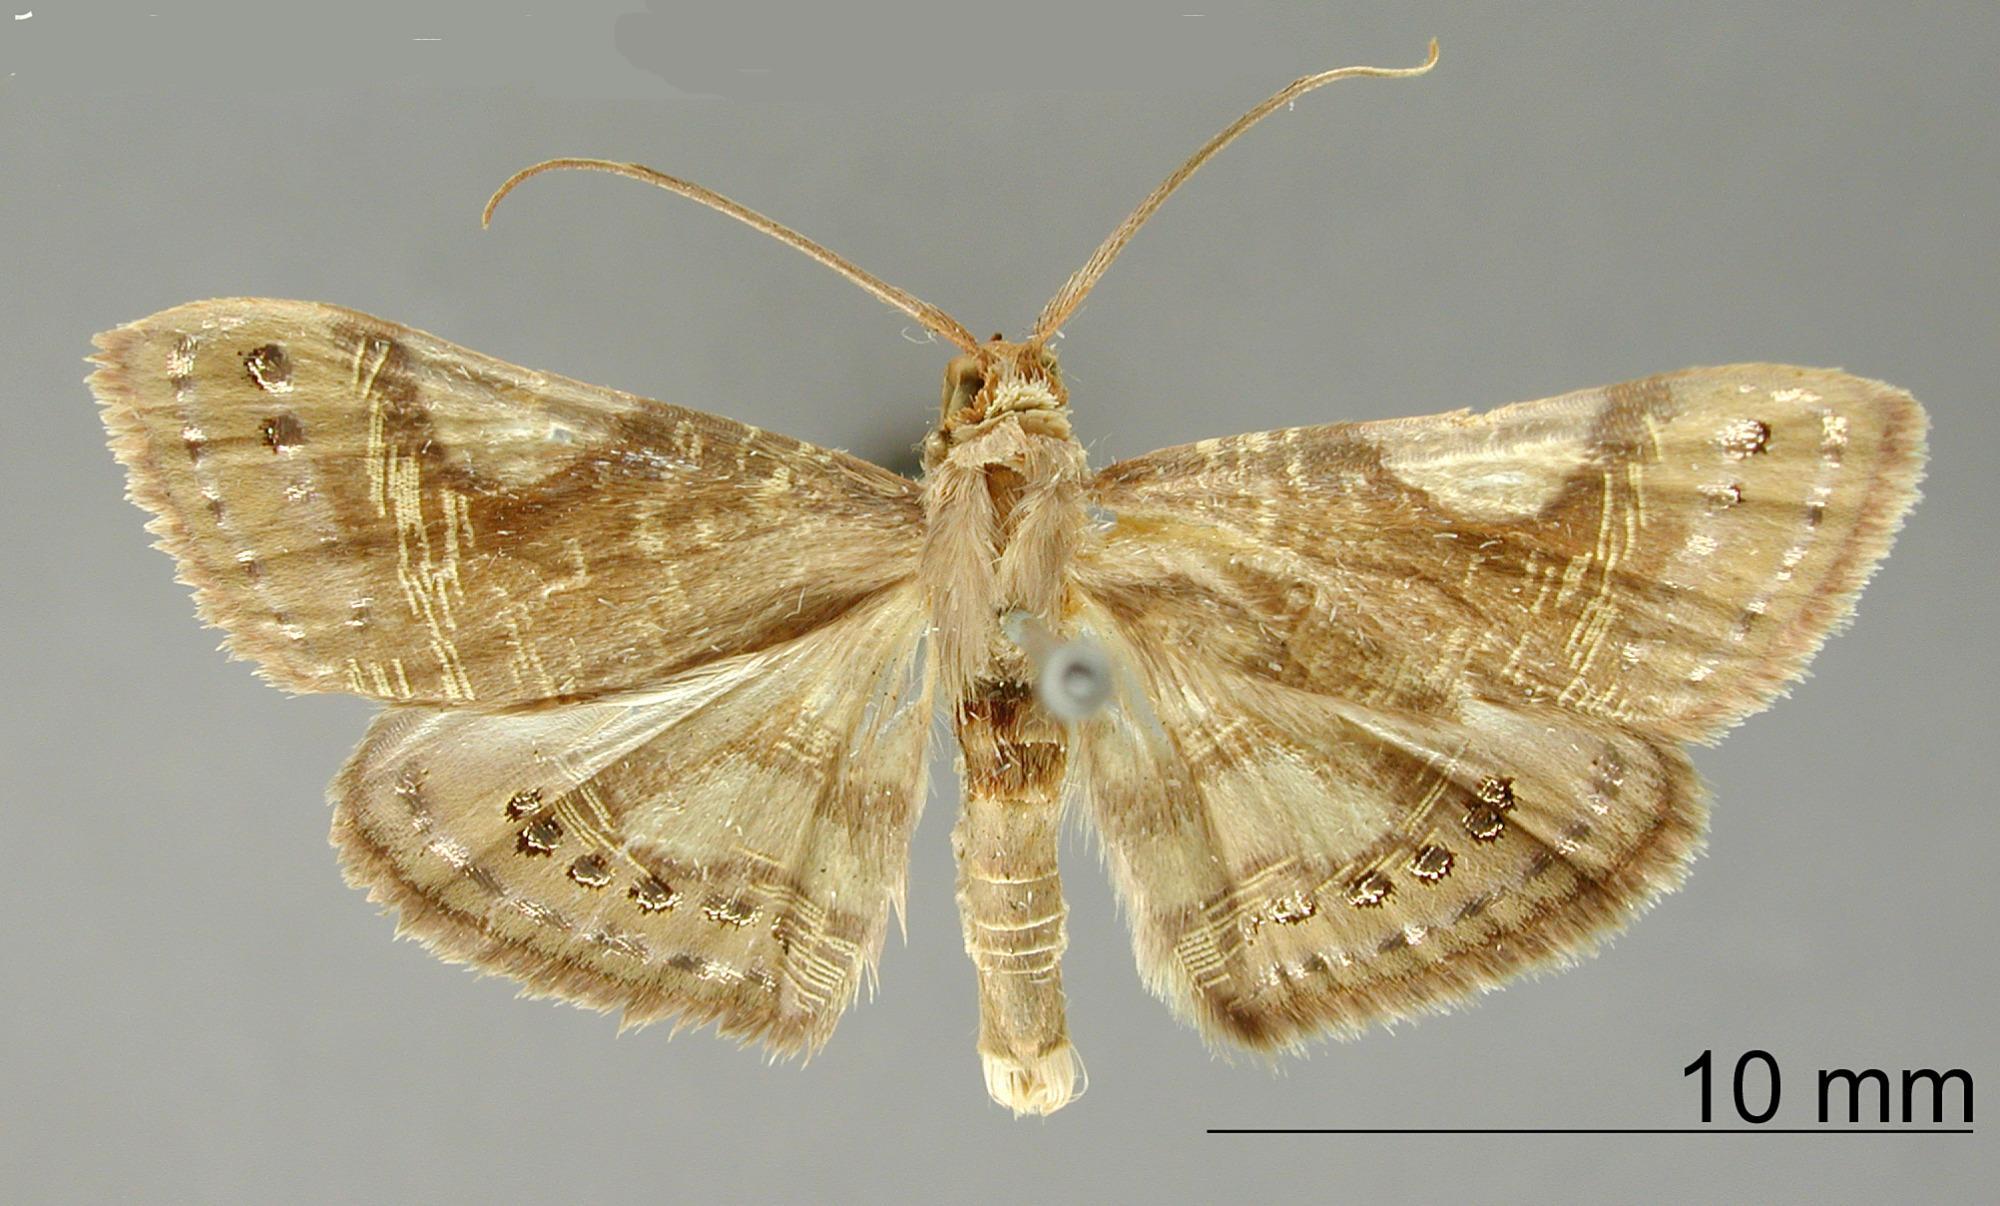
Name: Trichogompha joevinaria
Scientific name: Trichogompha joevinaria Schaus, 1923
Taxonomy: Animalia, Arthropoda, Insecta, Lepidoptera, Geometridae, Ennominae
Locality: Geldersland, Surinam, Suriname